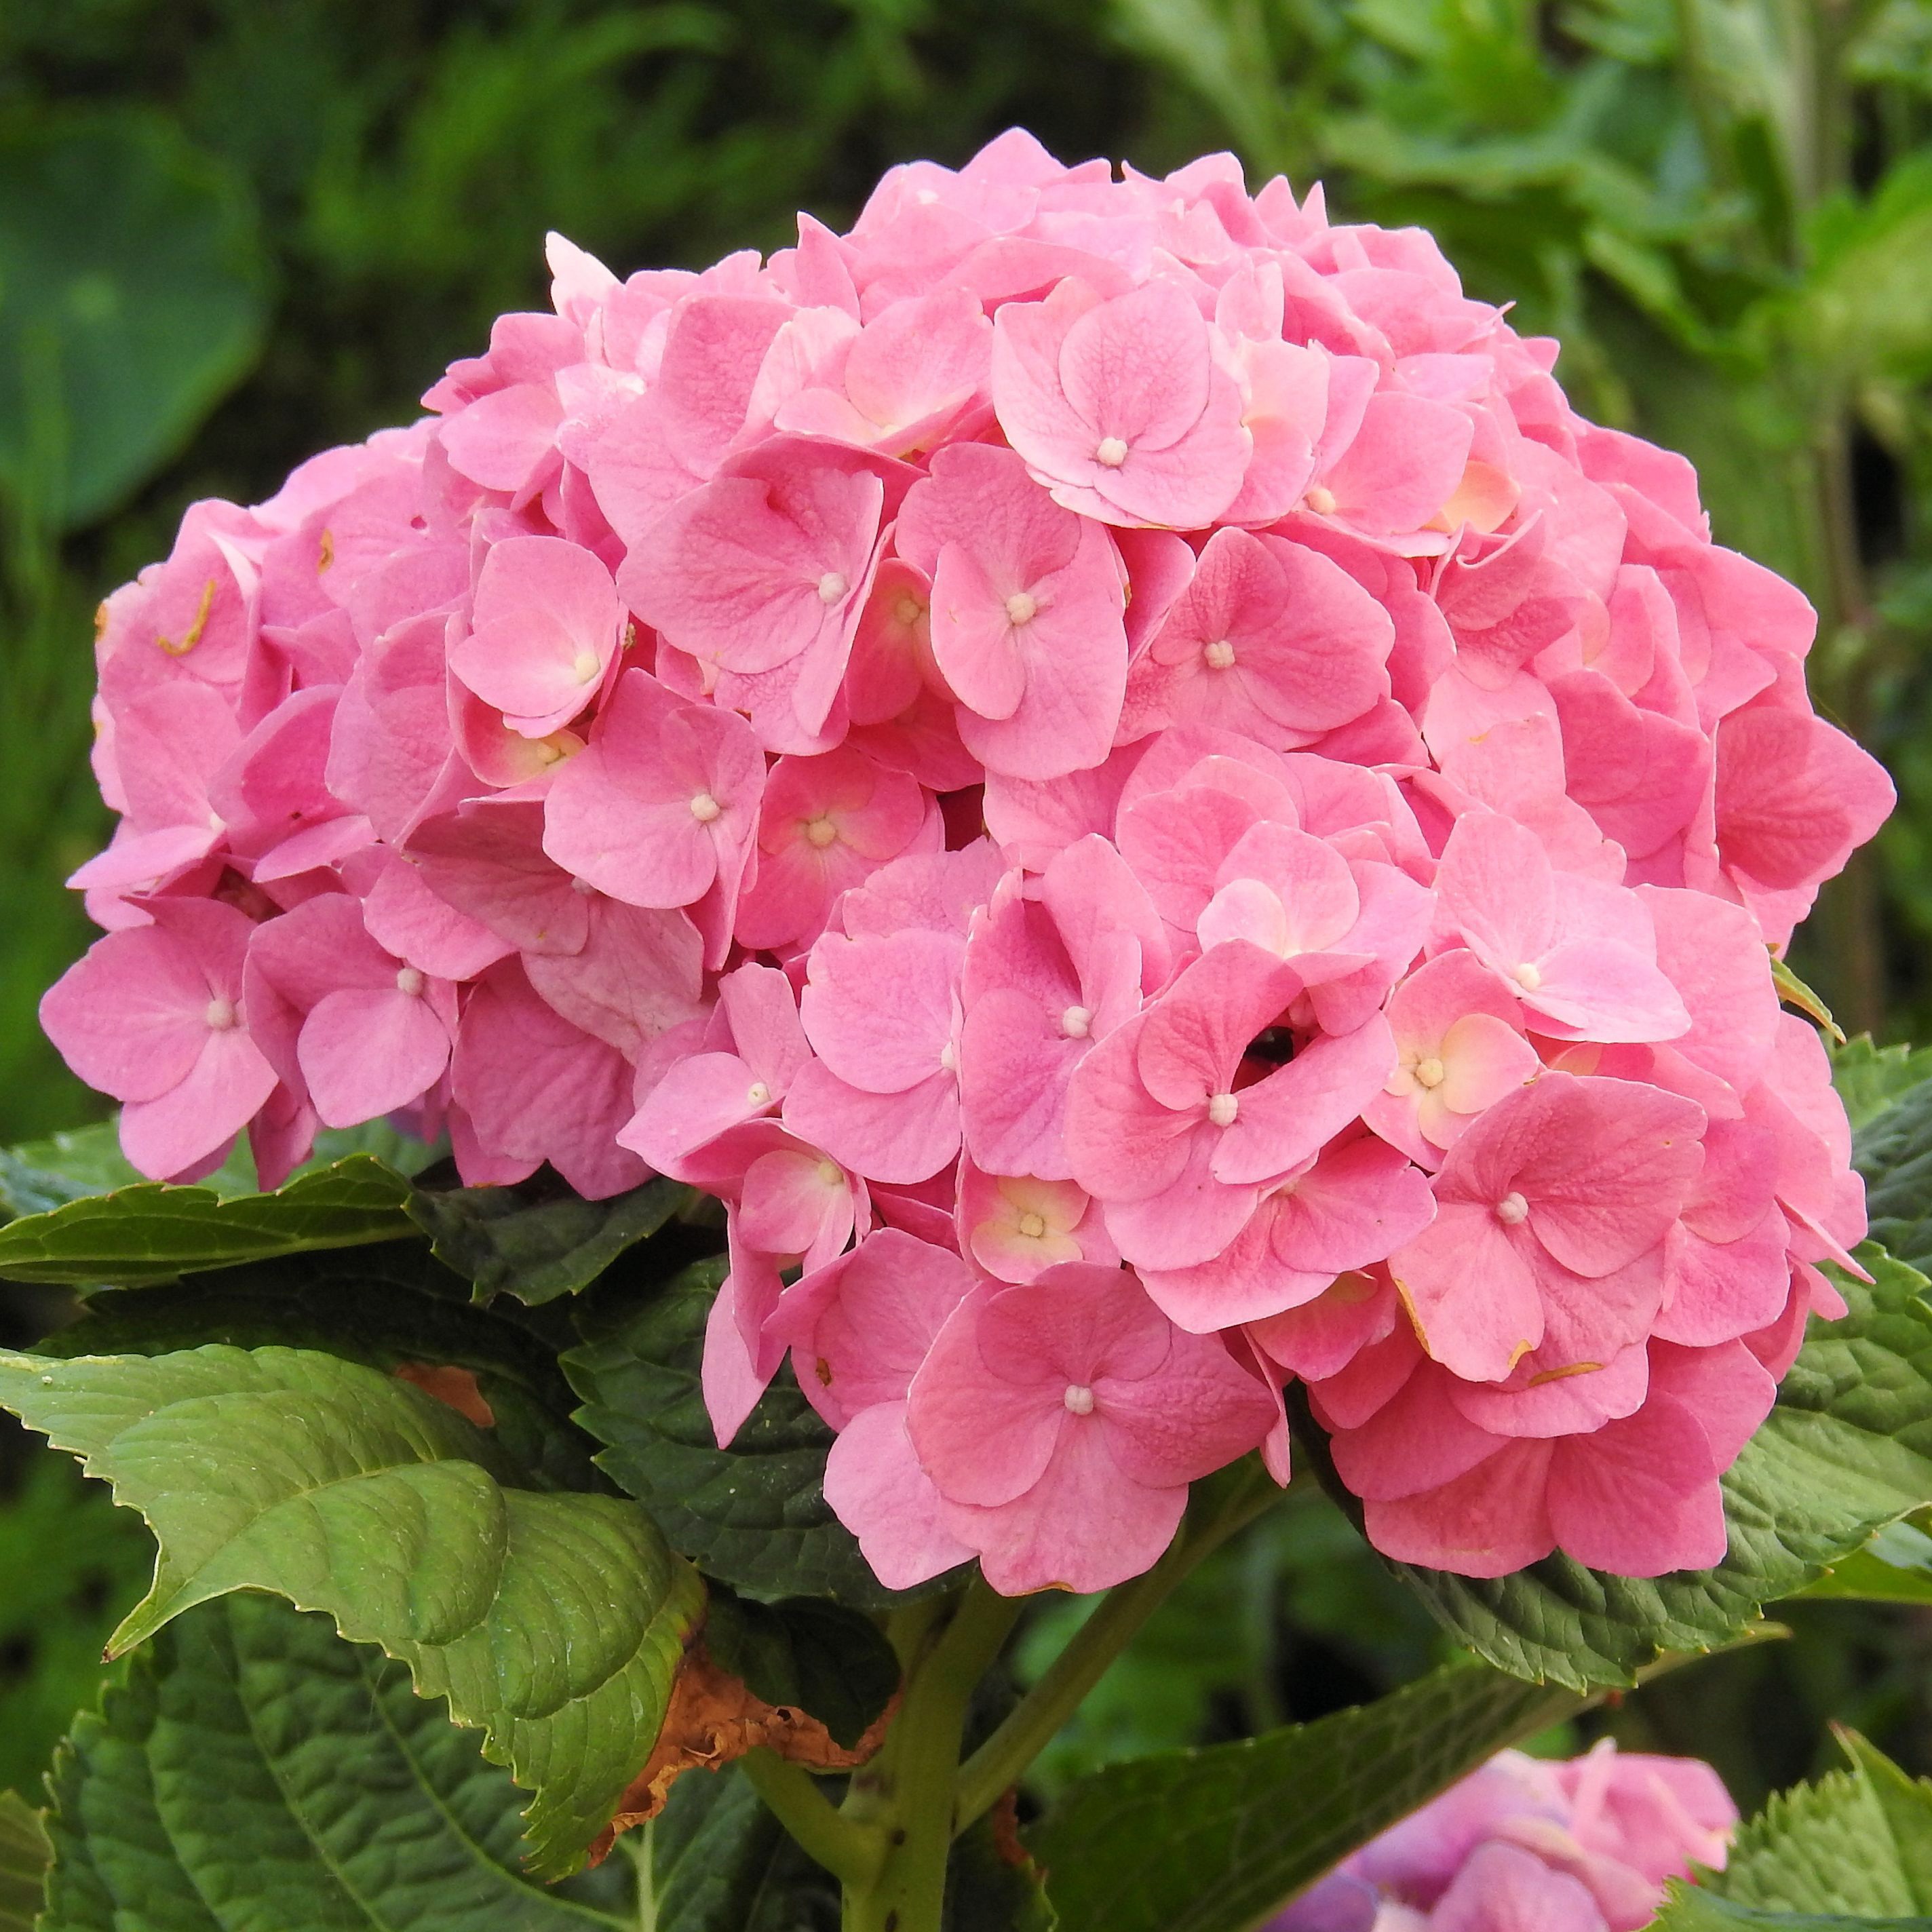
plant, flower, petal, garden, pink, hydrangea, flowers, hydrangeas, inflorescence, flowering plant, hydrangeaceae, cornales, annual plant, land plant